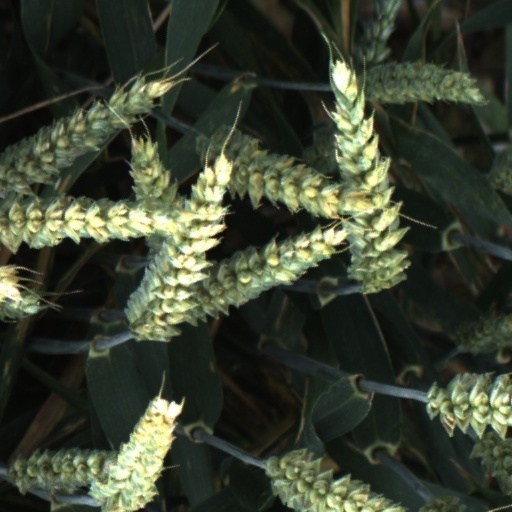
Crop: wheat